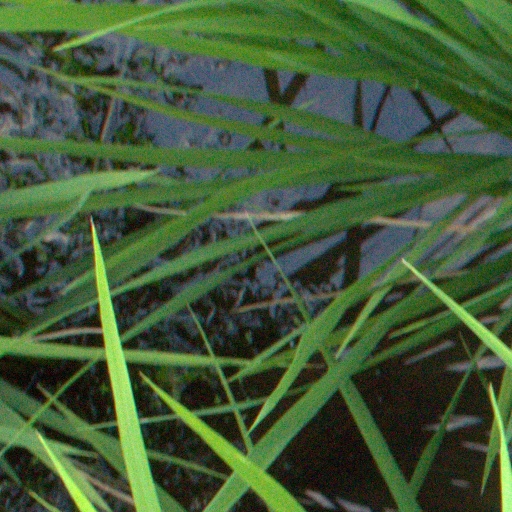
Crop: rice